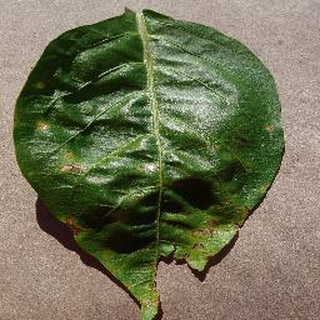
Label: bell_pepper_bacterial_spot